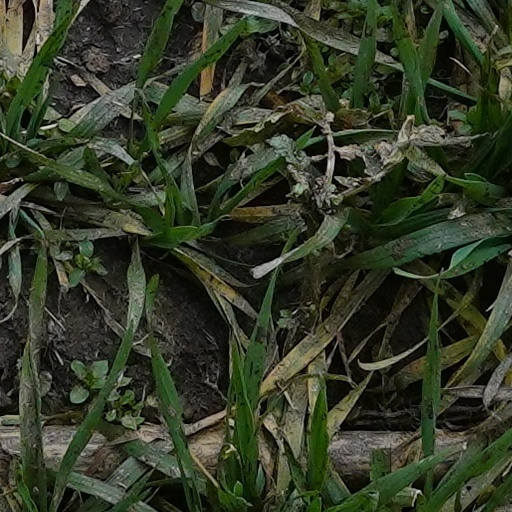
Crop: wheat